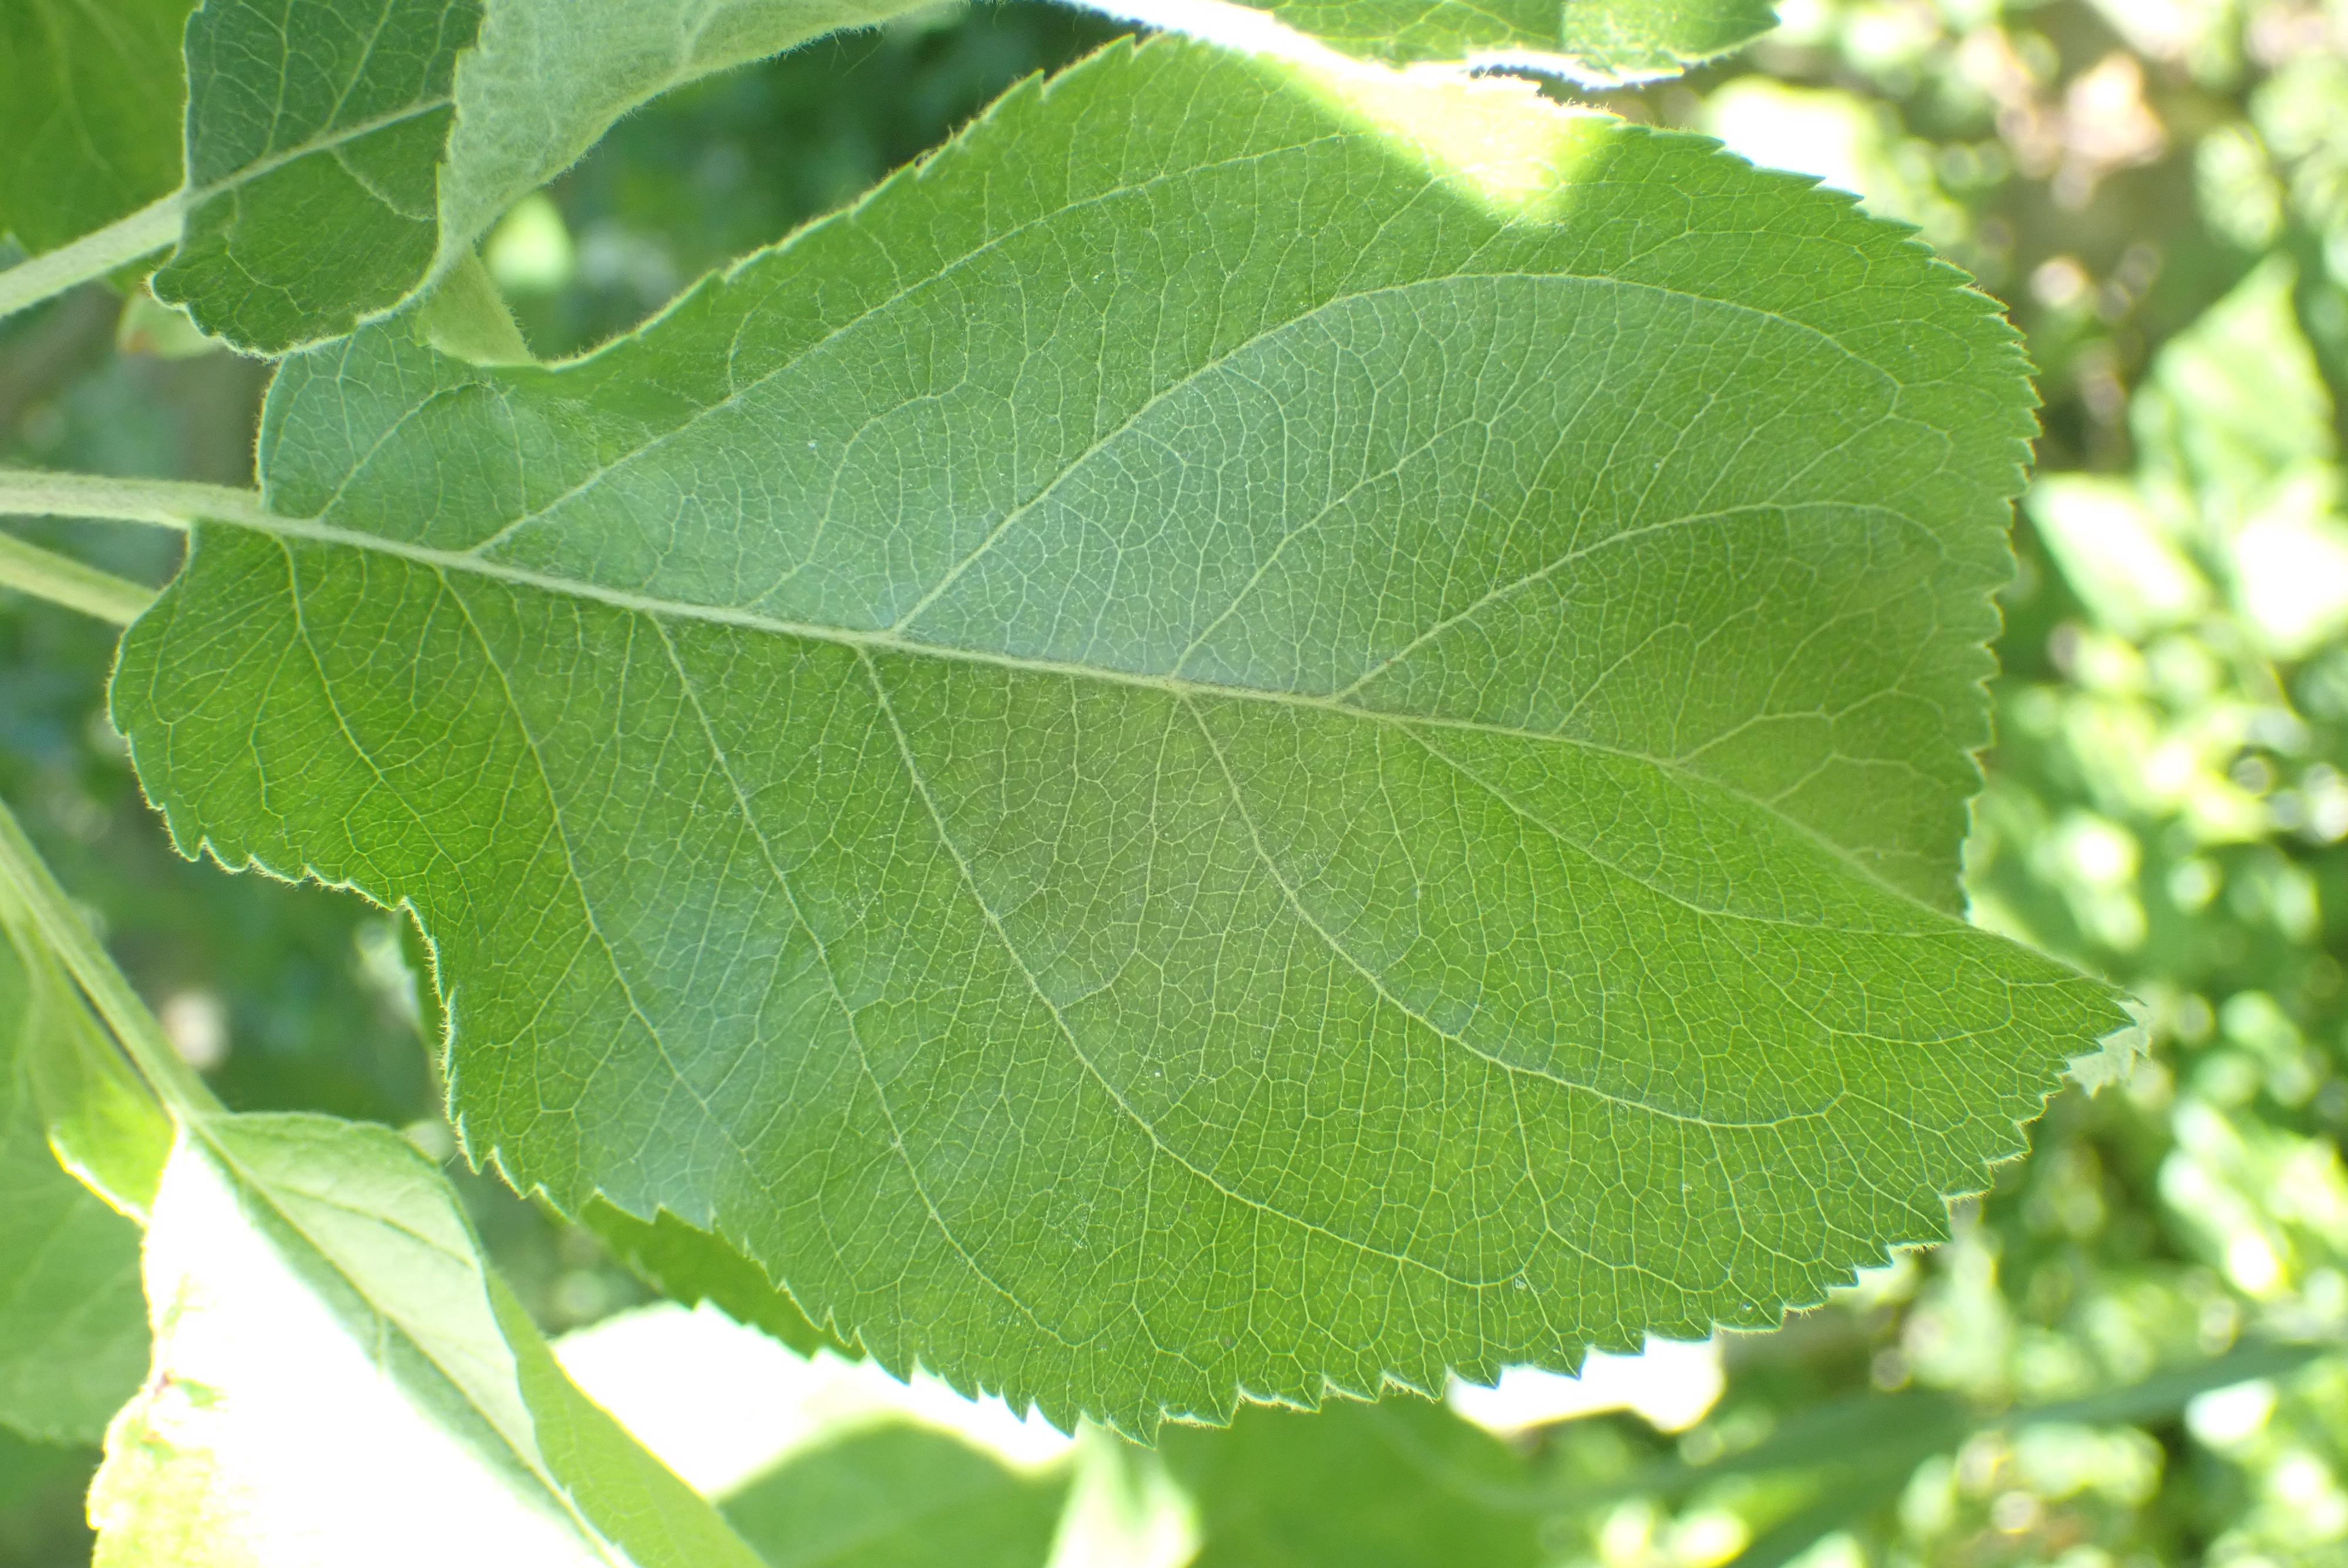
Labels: healthy